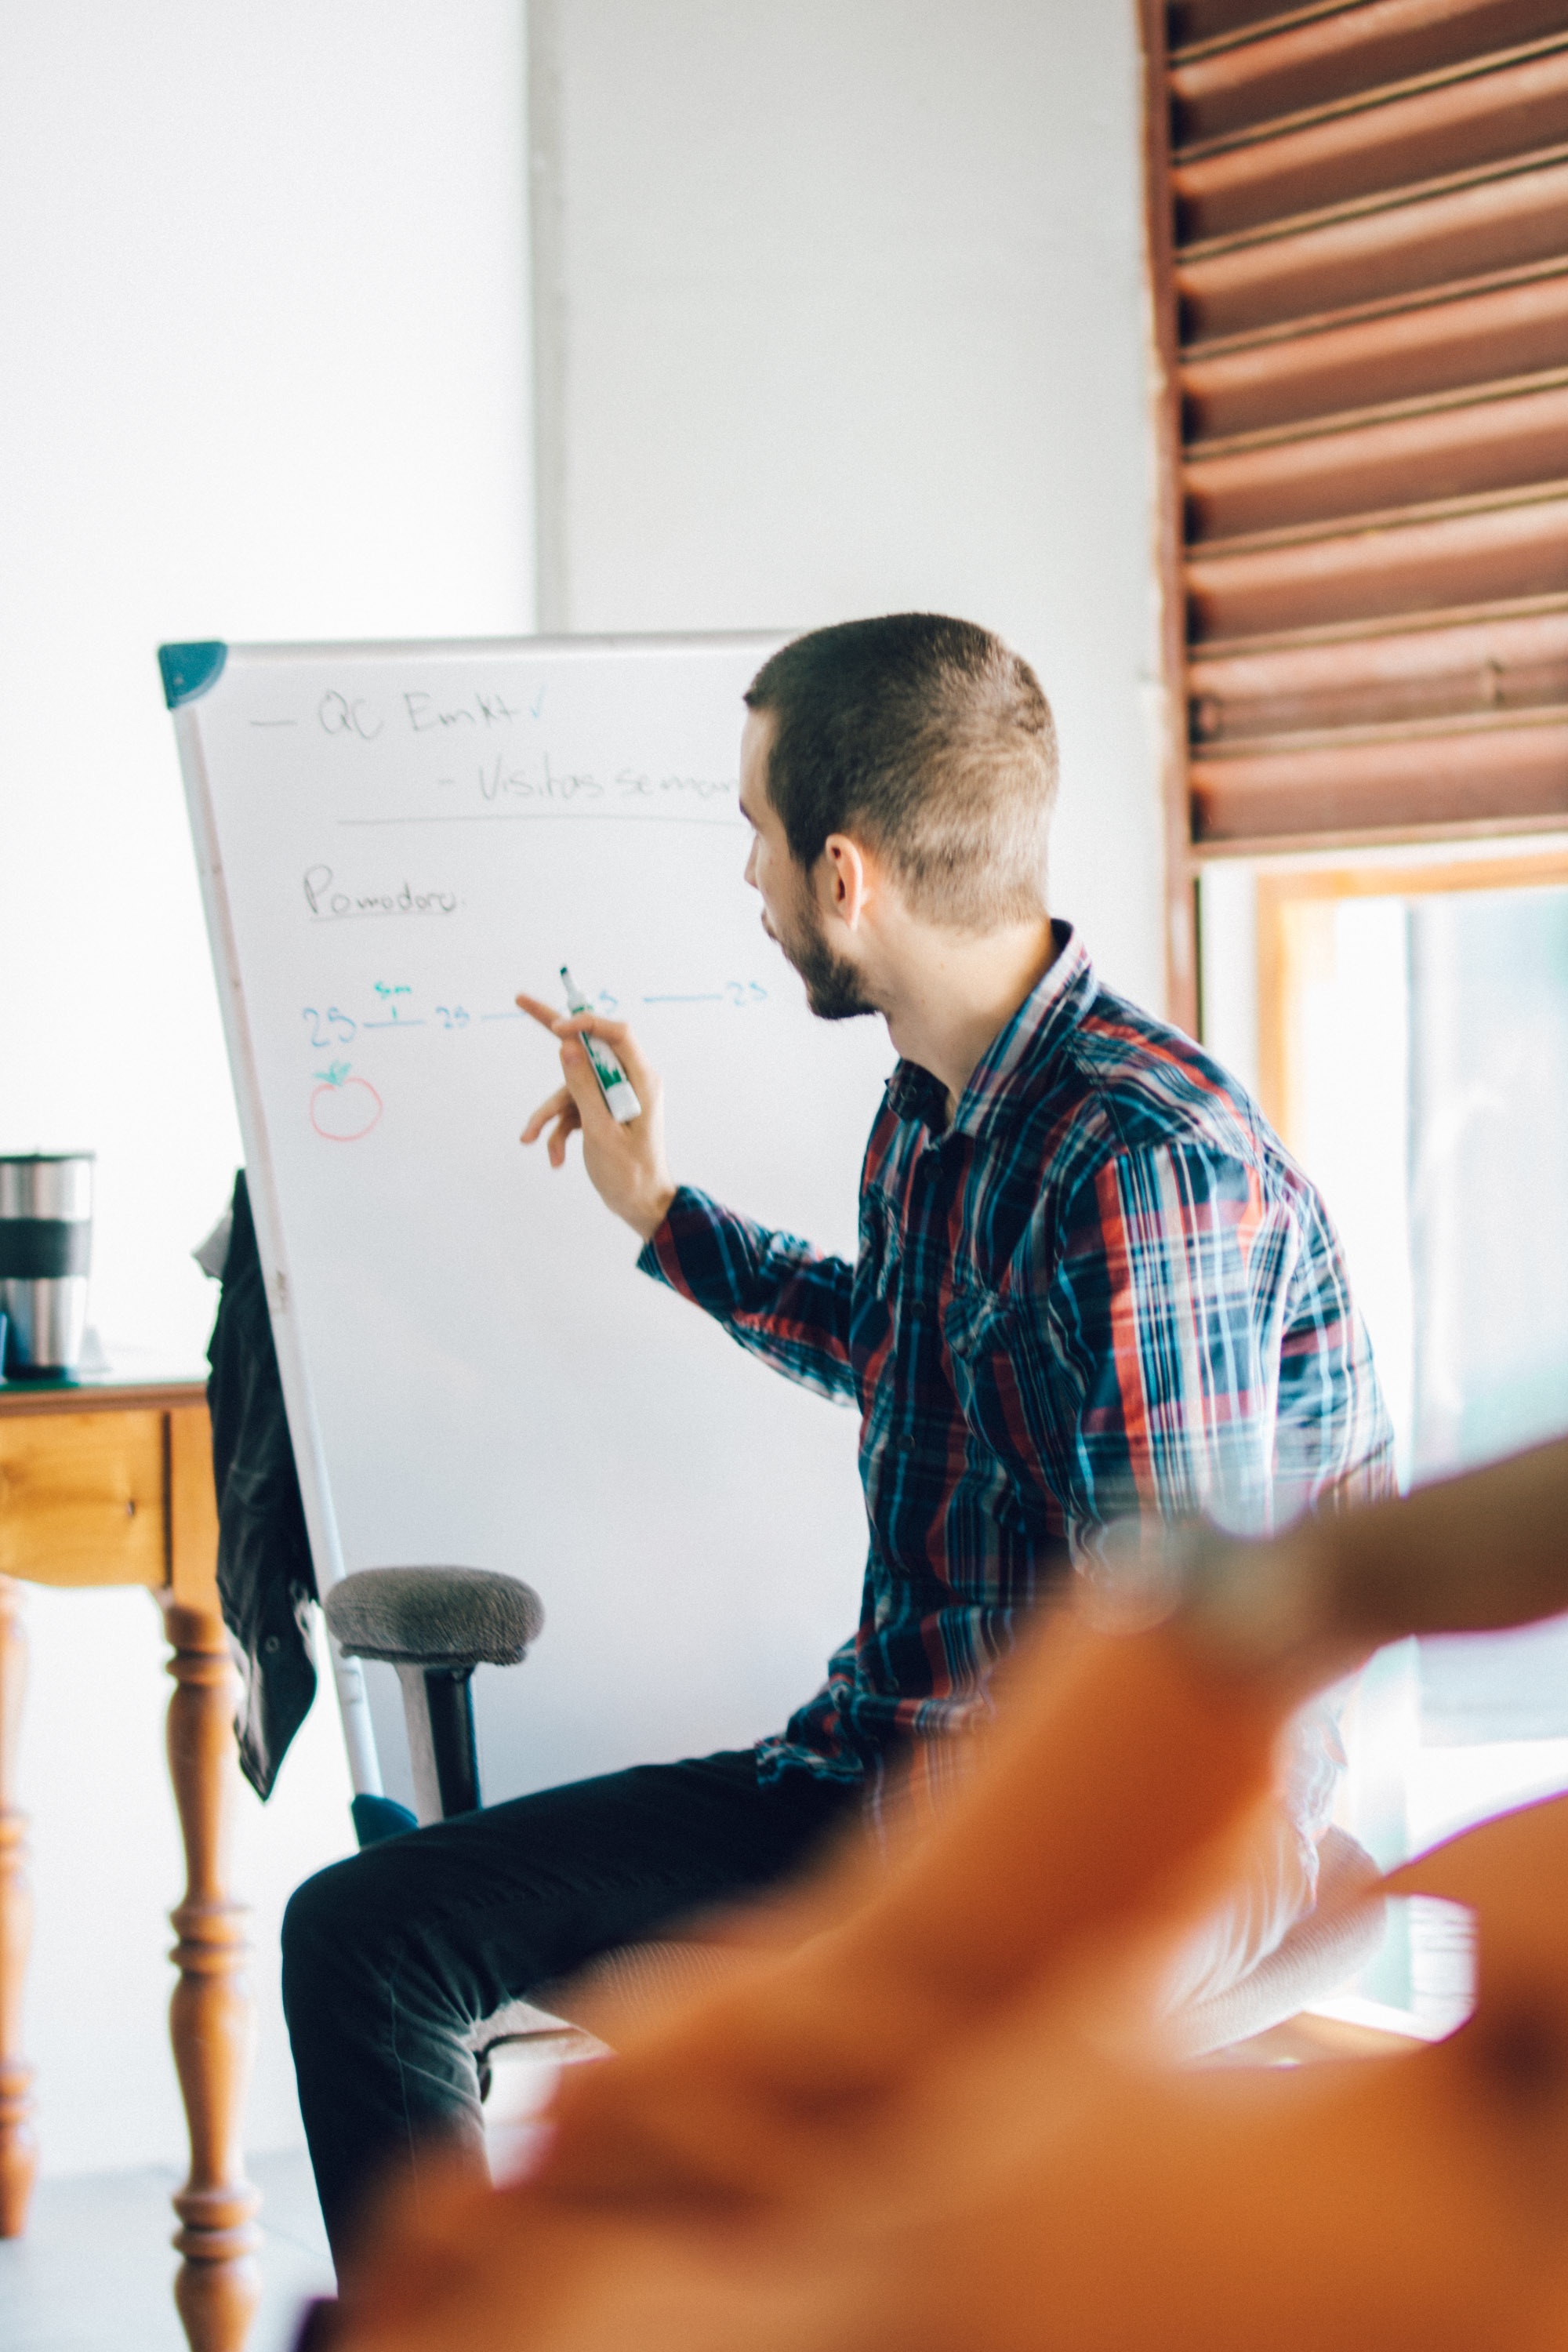
writing, person, sitting, conversation, education, design, learning, human positions